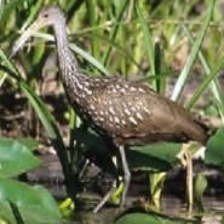
Species: LIMPKIN
Scientific name: ARAMUS GUARAUNA